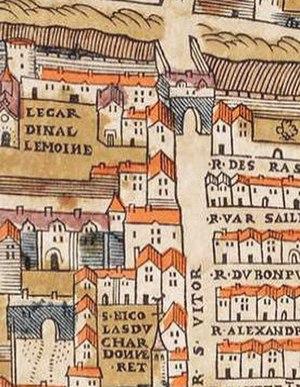
Porte St-Victor sur le Plan de Truschet et Hoyau (1550).
L’enceinte de Philippe Auguste est un système de fortification urbaine construit à Paris, à partir de la fin du XIIᵉ siècle. Cette deuxième enceinte médiévale est la plus ancienne dont on connaisse le tracé avec précision.
La porte Saint-Victor était une porte de l'ancienne enceinte de Philippe Auguste.
La rue des Écoles est une voie du 5ᵉ arrondissement de Paris.